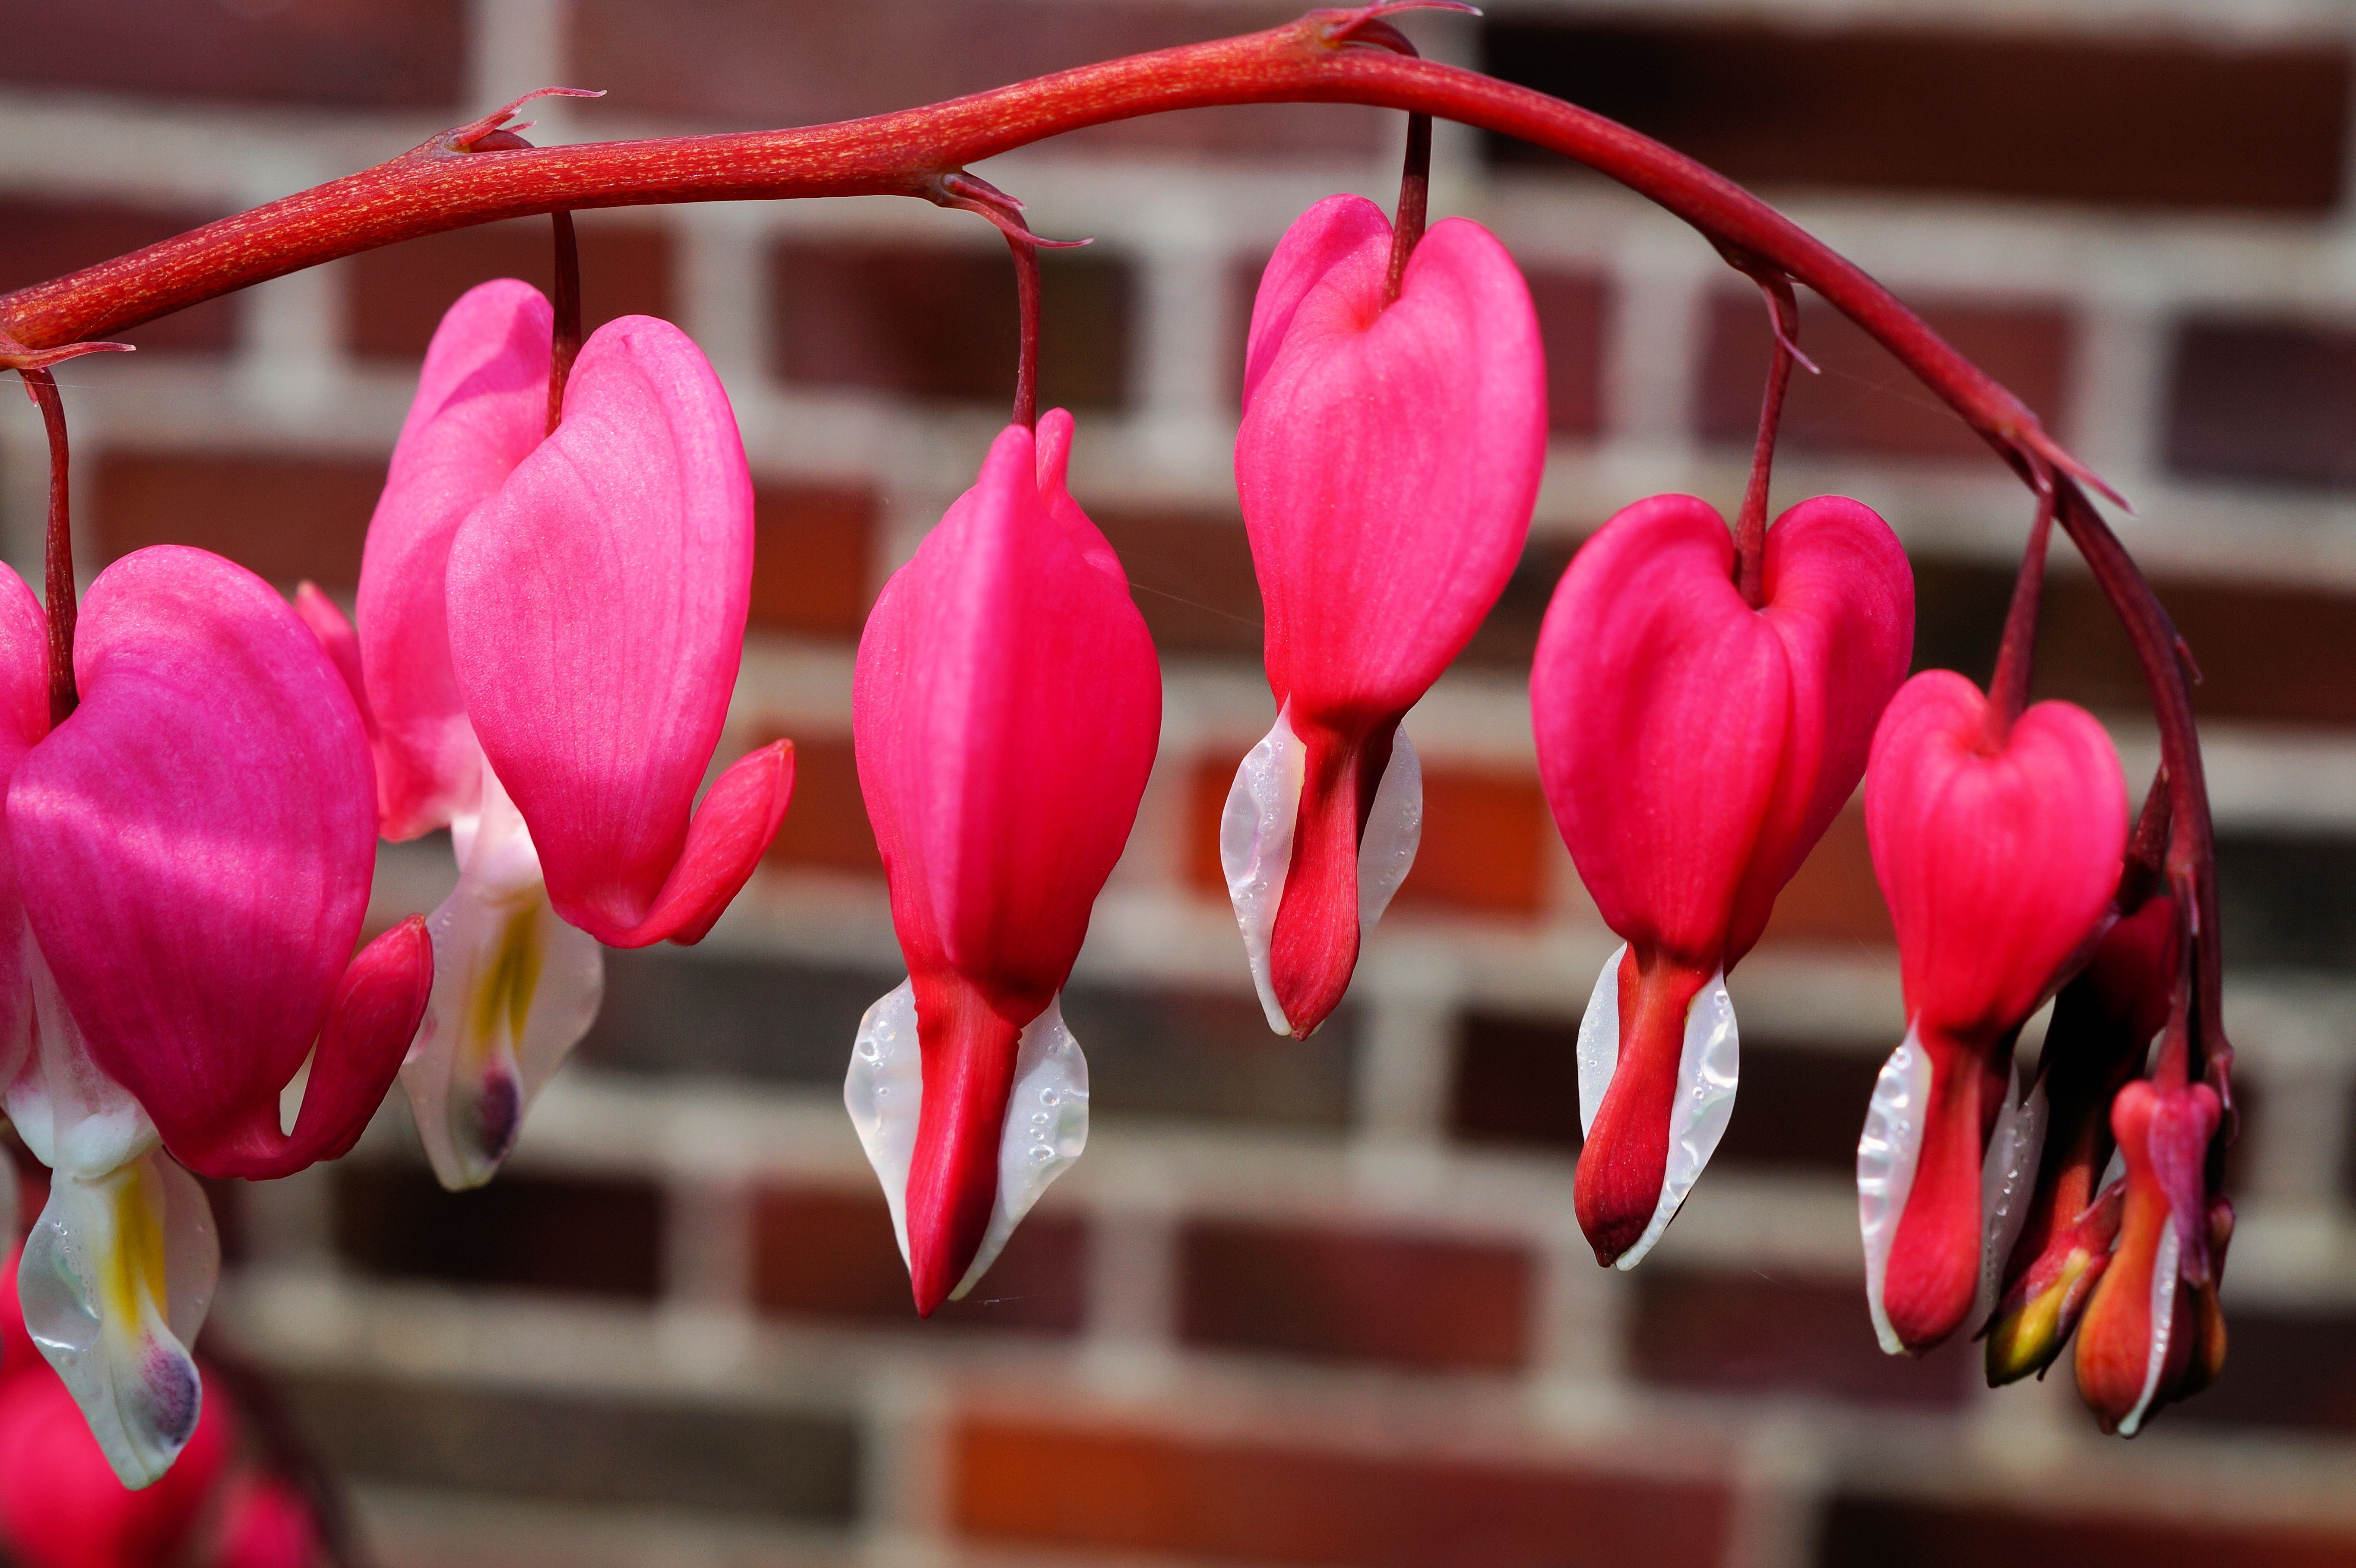
blossom, plant, flower, petal, bloom, red, color, hanging, pink, close up, beautiful, organ, macro photography, flowering plant, bleeding heart, herzerlstock, lamprocapnos spectabilis, bell shaped, land plant, two tone heart flower